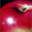
Label: apple